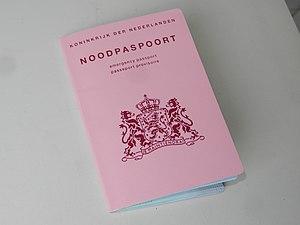
Passeport provisoire des Pays-Bas